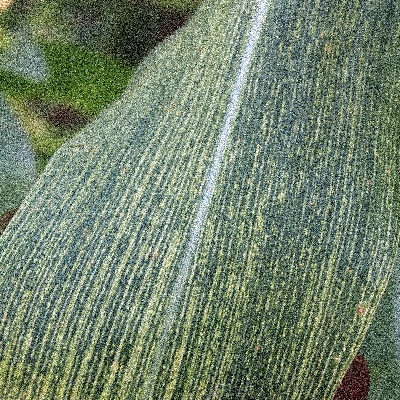
Label: Corn_(Maize)___Maize_Streak_Virus